1st Marine Infantry Parachute Regiment

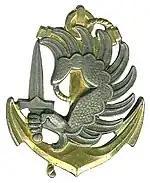

The list of operations shows a world-wide commitment since it ranges from Afghanistan to Africa and the Balkans.